Schwelm

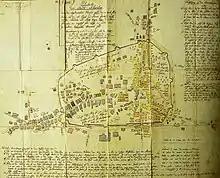
Town map by Johann Ricer, 1722

The history of Schwelm can be traced back to the ninth century, where it is first mentioned as "Suelmiu". The town of Schwelm was officially established in 1496 and became seat of the Ennepe-Ruhr district in 1929.